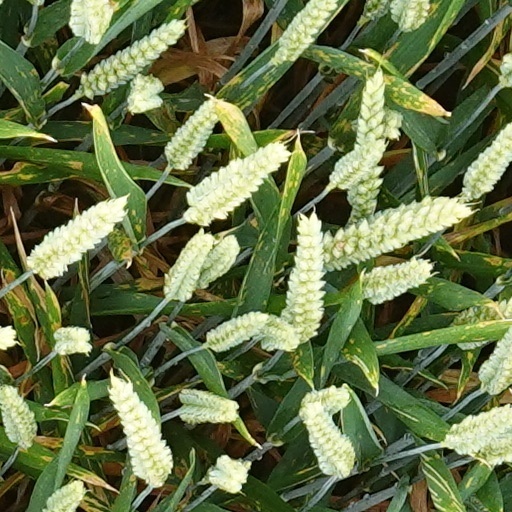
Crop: wheat